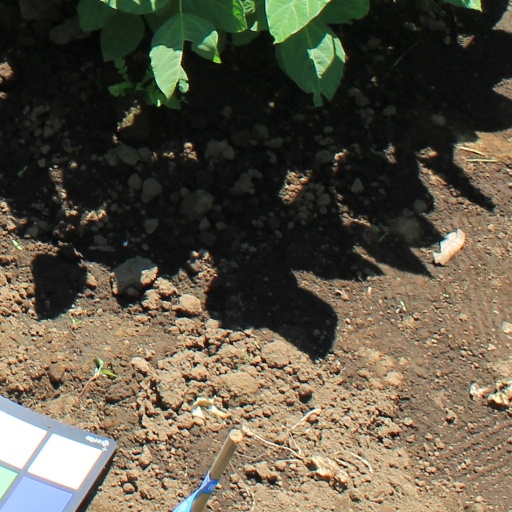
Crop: soybean